Custard

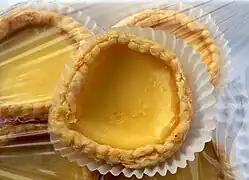
Custard tarts

Custards baked in pastry (custard tarts) were very popular in the Middle Ages, and are the origin of the English word 'custard': the French term croustade originally referred to the crust of a tart, and is derived from the Italian word crostata, and ultimately the Latin .